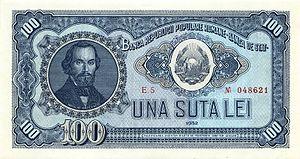
Nicolae Bălcescu est l'une des grandes figures de la renaissance culturelle roumaine et un historien, écrivain et révolutionnaire roumain.